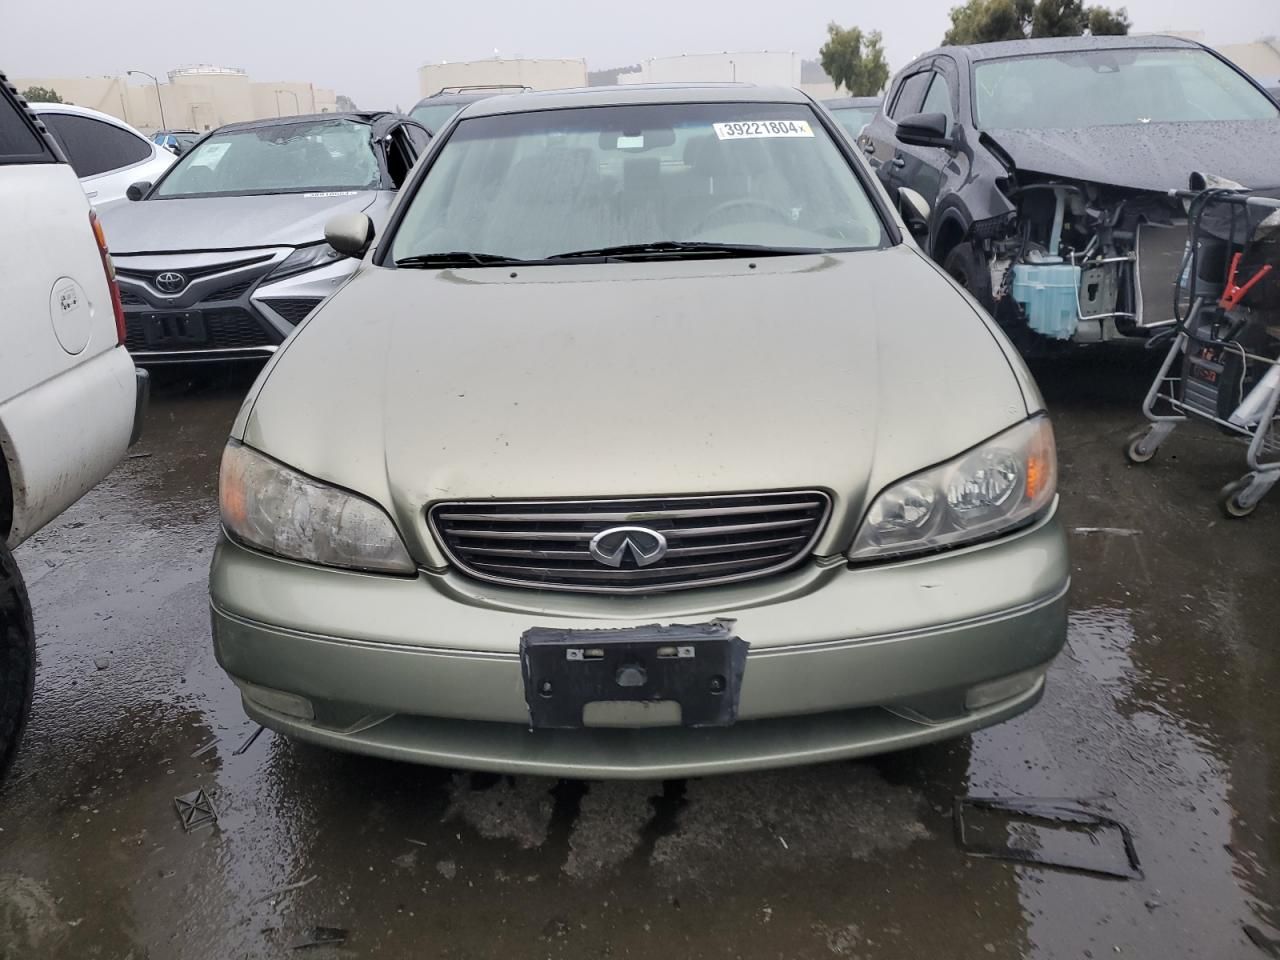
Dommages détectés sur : pare-choc avant, capot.
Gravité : mineur